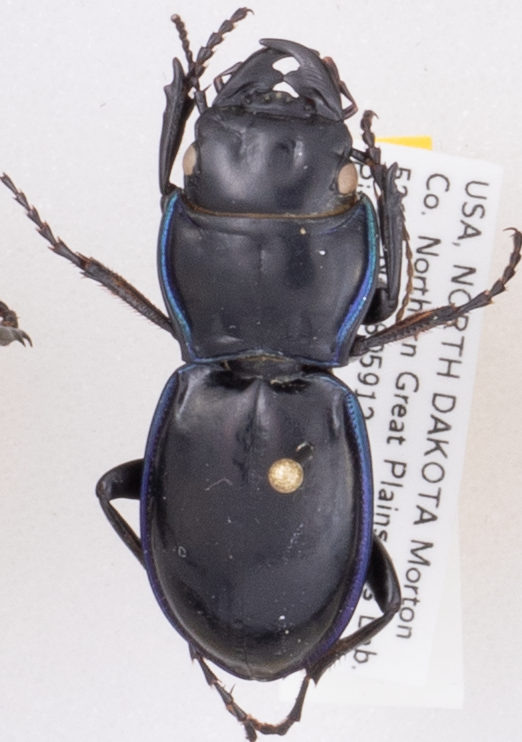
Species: Pasimachus elongatus
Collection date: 2019-07-09
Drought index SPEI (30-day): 0.17
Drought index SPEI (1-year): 1.28
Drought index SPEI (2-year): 1.13